Machinae Supremacy

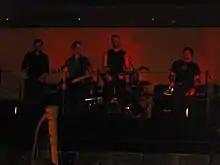
Performing at Play! A Video Game Symphony in Stockholm

It was during this year that the band were asked to perform with the Royal Stockholm Philharmonic Orchestra during the Play! A Video Game Symphony concert in Stockholm, part of the world-tour event featuring music from video games. They played during the song "Dancing Mad" from "Final Fantasy VI". Following the success of this concert, they were asked to return to the event in Oslo, Norway with the Norwegian Radio Orchestra and the Oslo Philharmonic Choir where they played, among other songs, Metallica's "One" during a "Guitar Hero" segment.